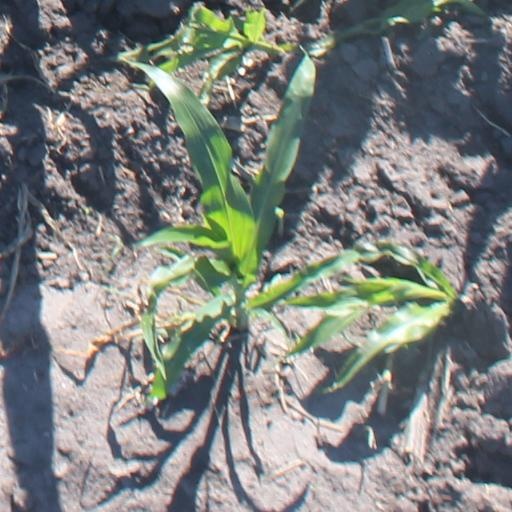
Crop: maize; corn